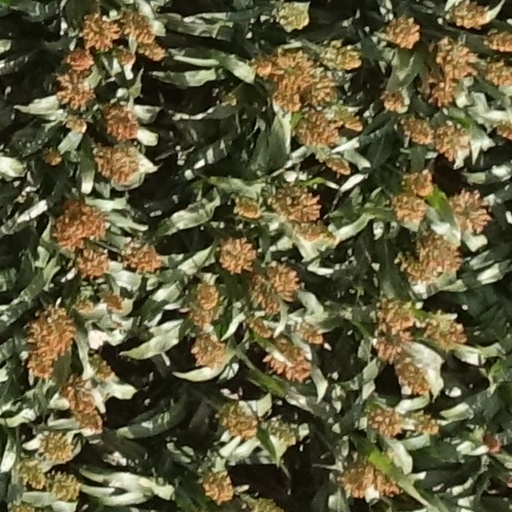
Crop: sorghum